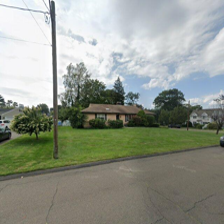
Label: streetView